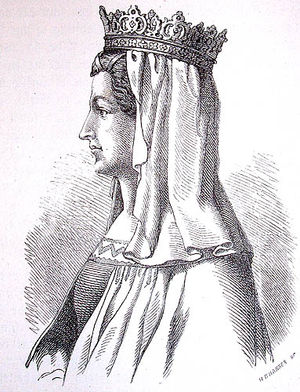
Folkeafstemningen om tronfølgeloven / Baggrund / Historie
Folkeafstemningen om tronfølgeloven blev afholdt søndag 7. juni 2009 i hele det danske rige. Afstemningen fandt sted samtidig med Europa-Parlamentsvalget. Folkeafstemningen handlede om en ændring af tronfølgeloven, der ville betyde, at tronen skal overgå til den afdøde regents førstefødte uanset køn. Resultatet blev et overvældende ja.